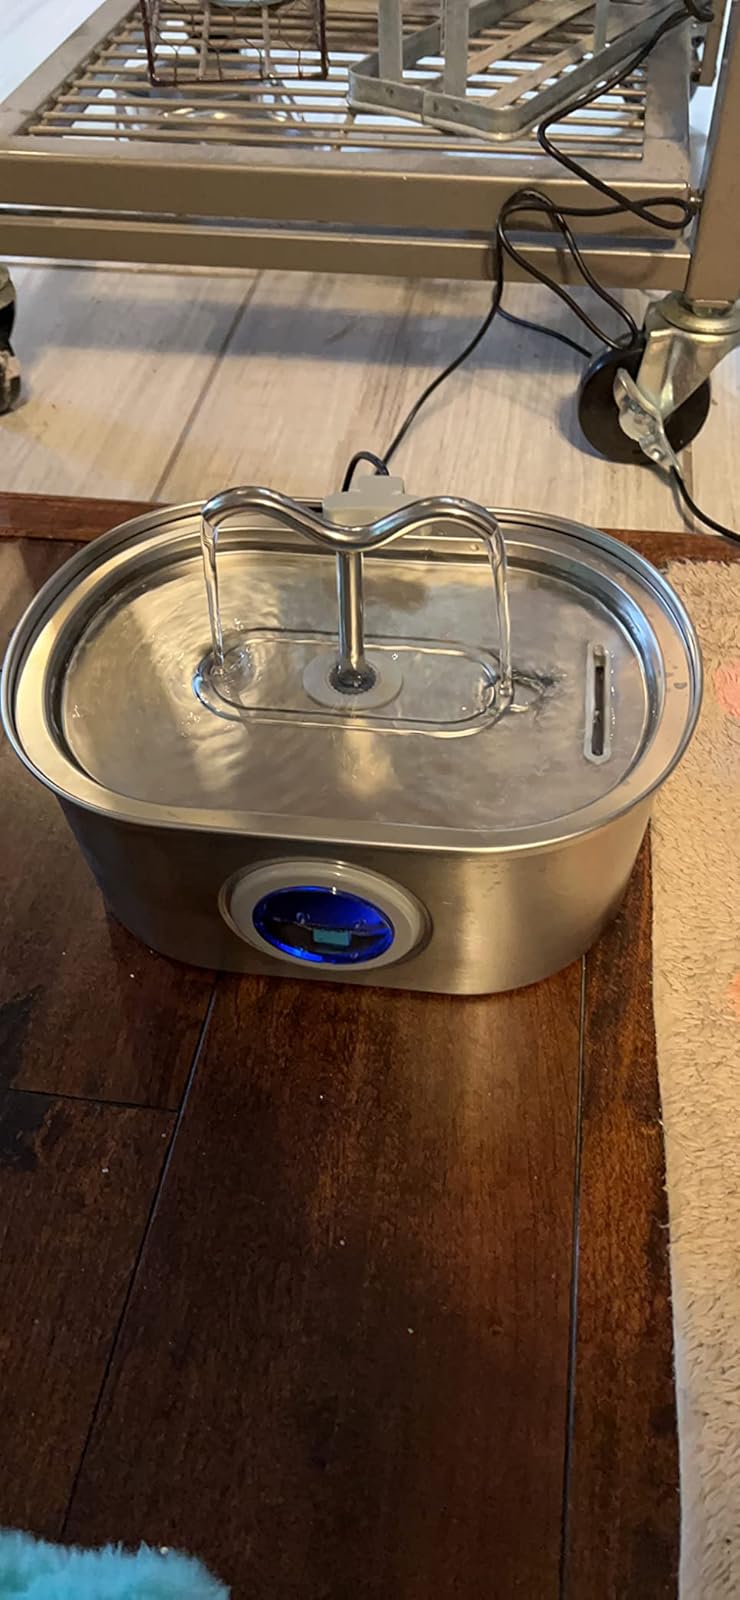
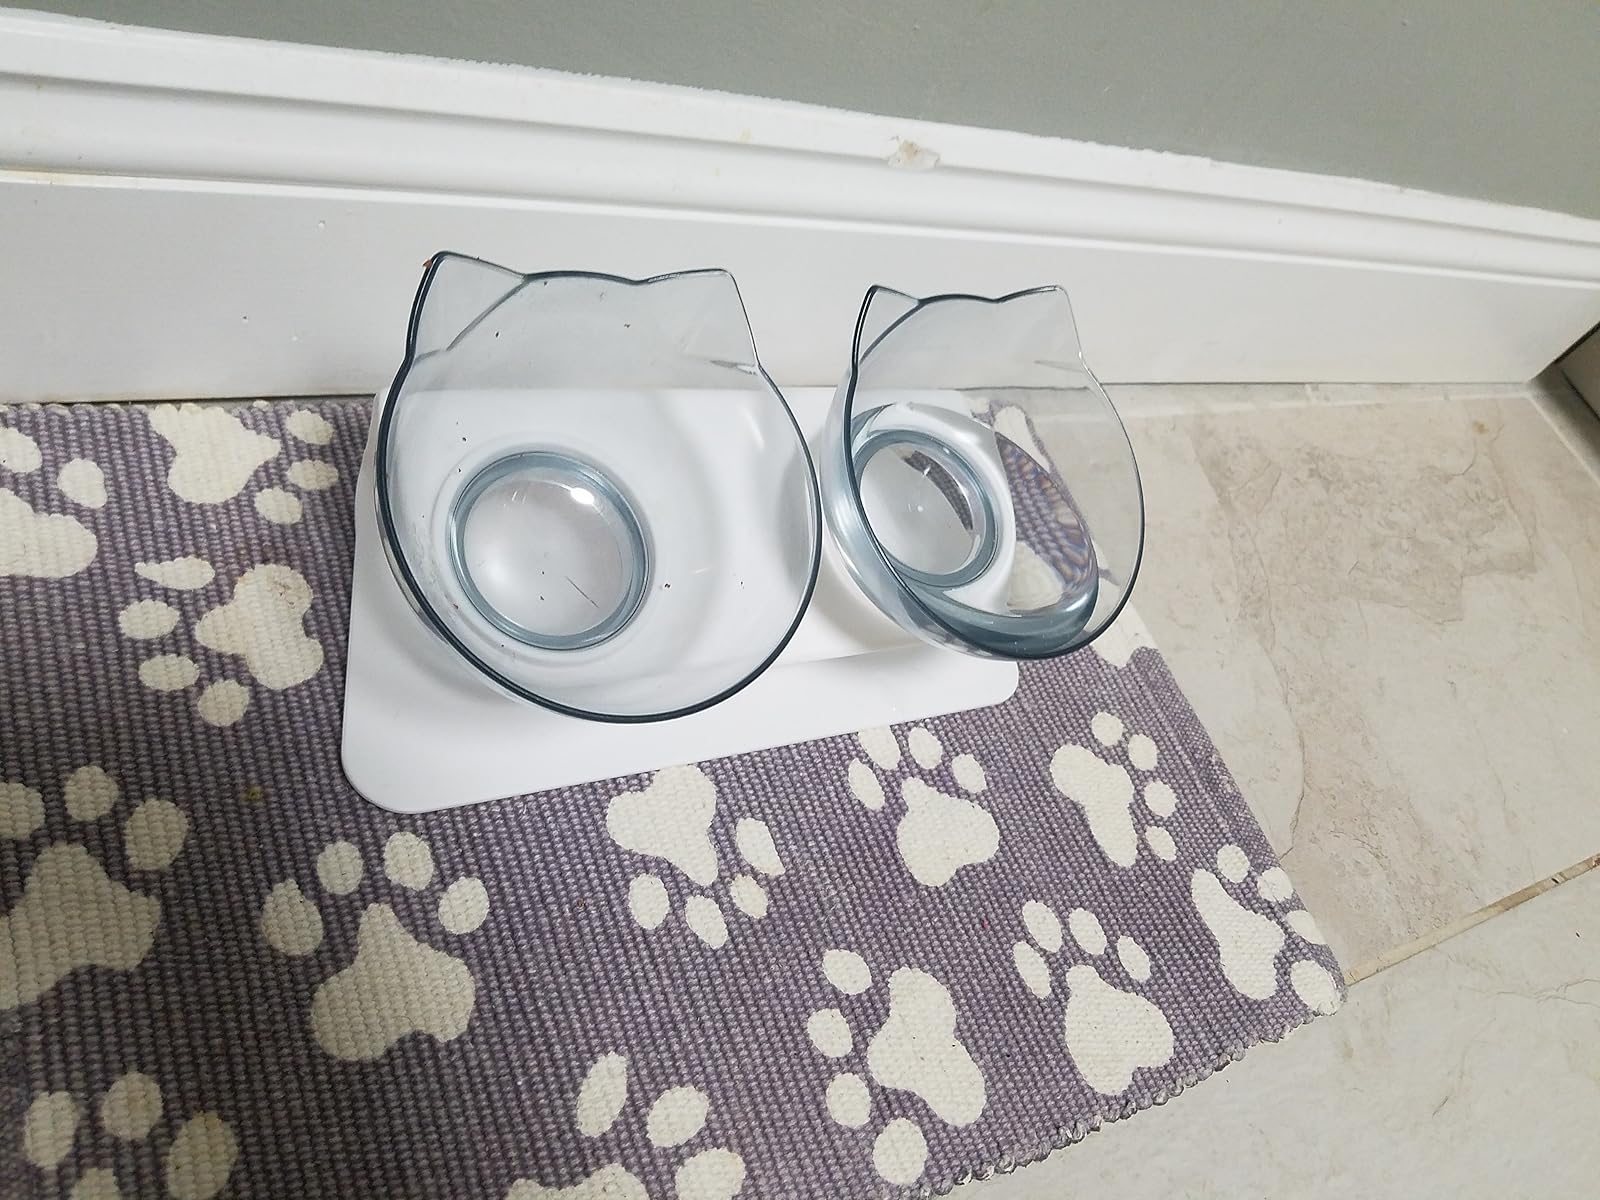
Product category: items_bowl
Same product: no